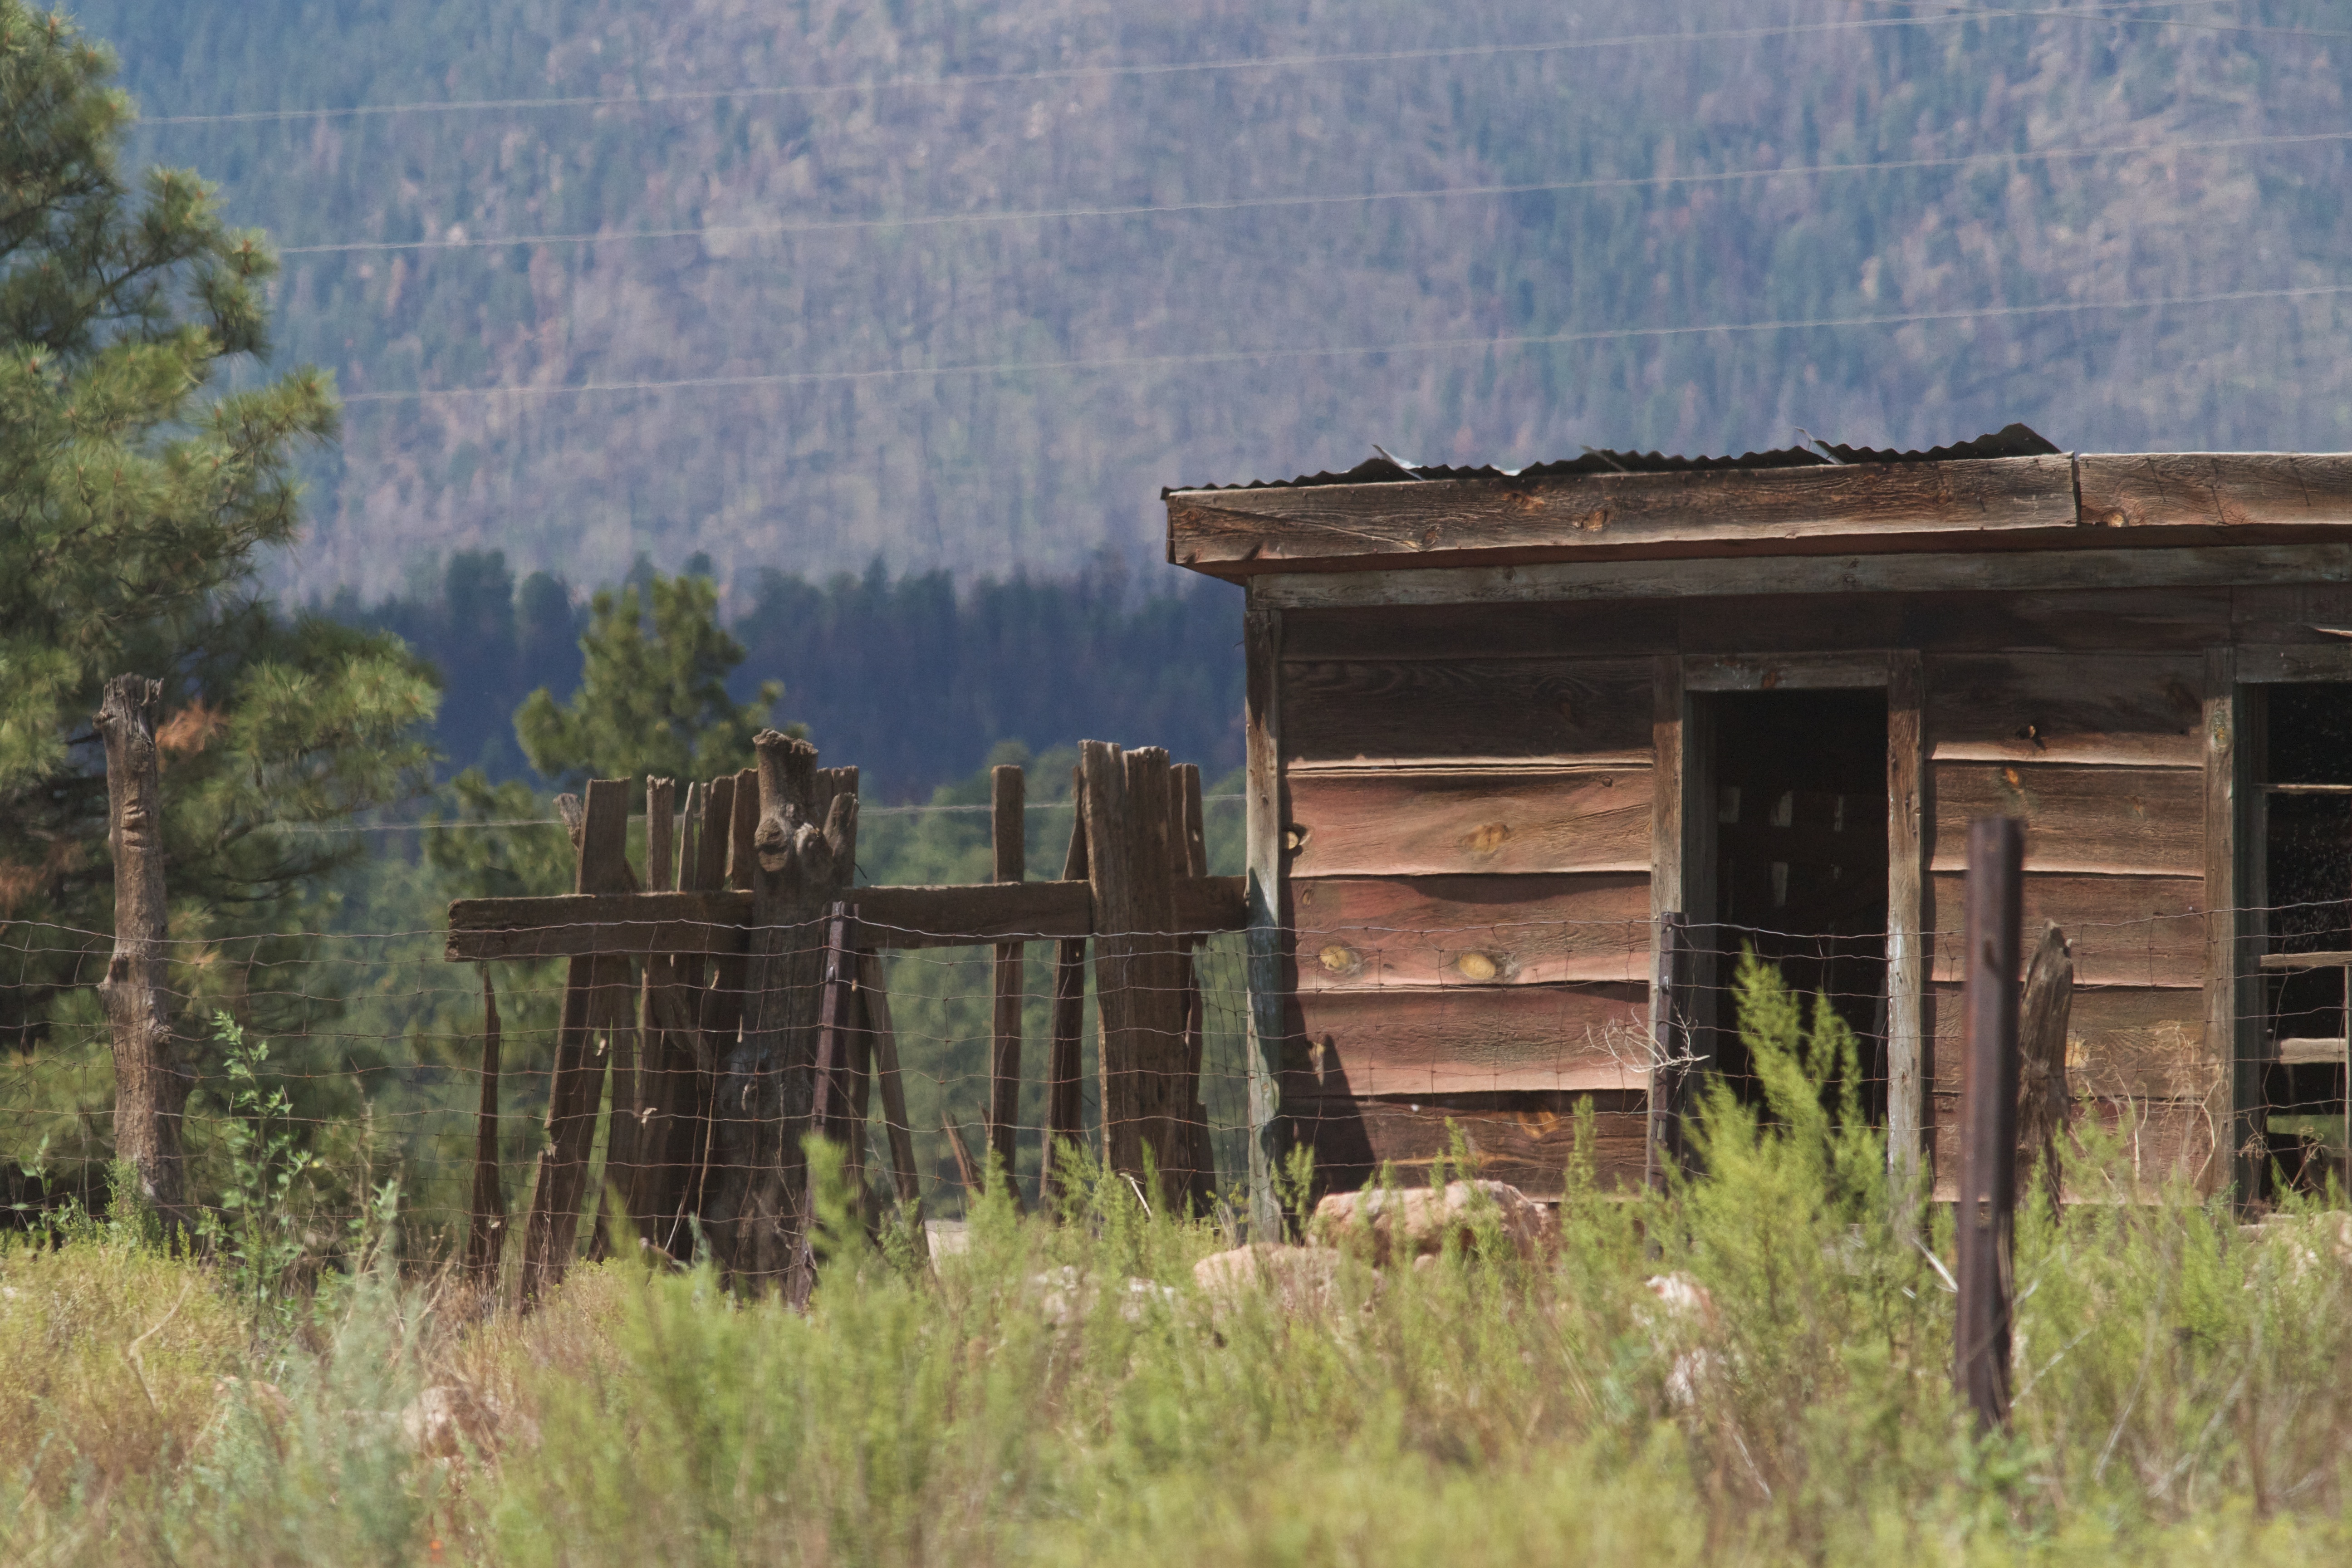
wilderness, hut, shack, ruins, log cabin, rural area, outdoor structure